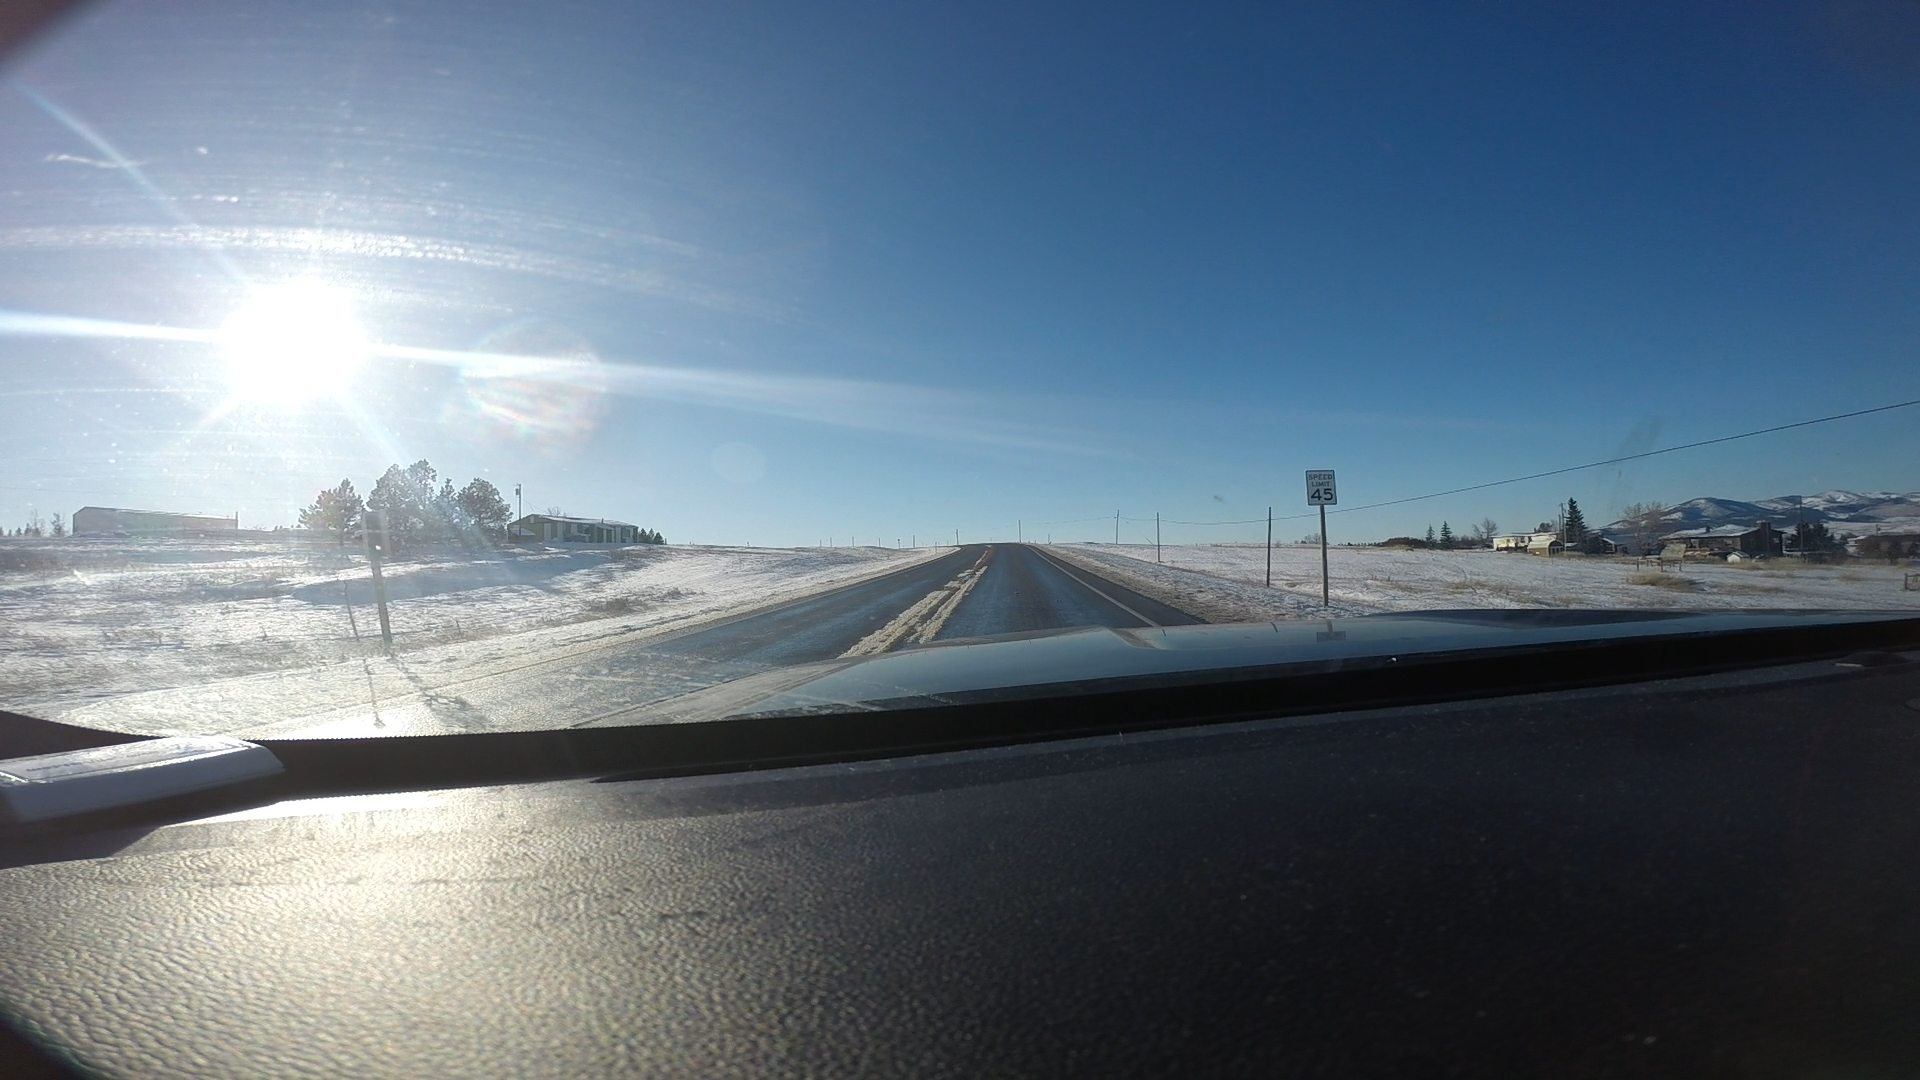
Speed limit sign label: mph45